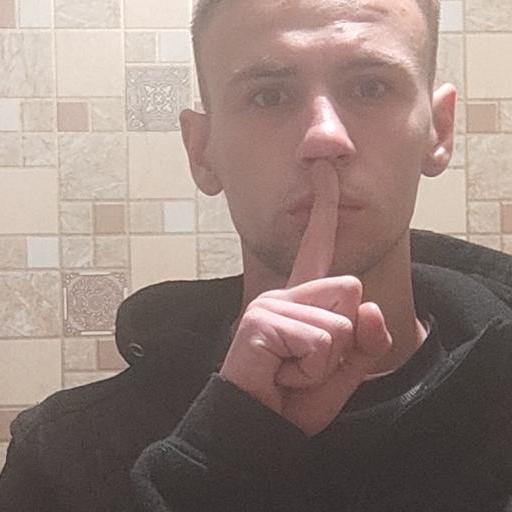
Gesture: mute